Presidency of George H. W. Bush

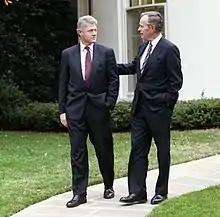
Outgoing President George H. W. Bush and President-elect Bill Clinton on November 18, 1992

In 1987, the U.S. and Canada had reached a free trade agreement that eliminated many tariffs between the two countries. President Reagan had intended it as the first step towards a larger trade agreement to eliminate most tariffs among the United States, Canada, and Mexico. Mexico had resisted becoming involved in the agreement at the time, but Carlos Salinas de Gortari expressed a willingness to negotiate a free trade agreement after he took office in 1988. The Bush administration, along with the Progressive Conservative Canadian Prime Minister Brian Mulroney, spearheaded the negotiations of the North American Free Trade Agreement (NAFTA) with Mexico. In addition to lowering tariffs, the proposed treaty would restrict patents, copyrights, and trademarks.